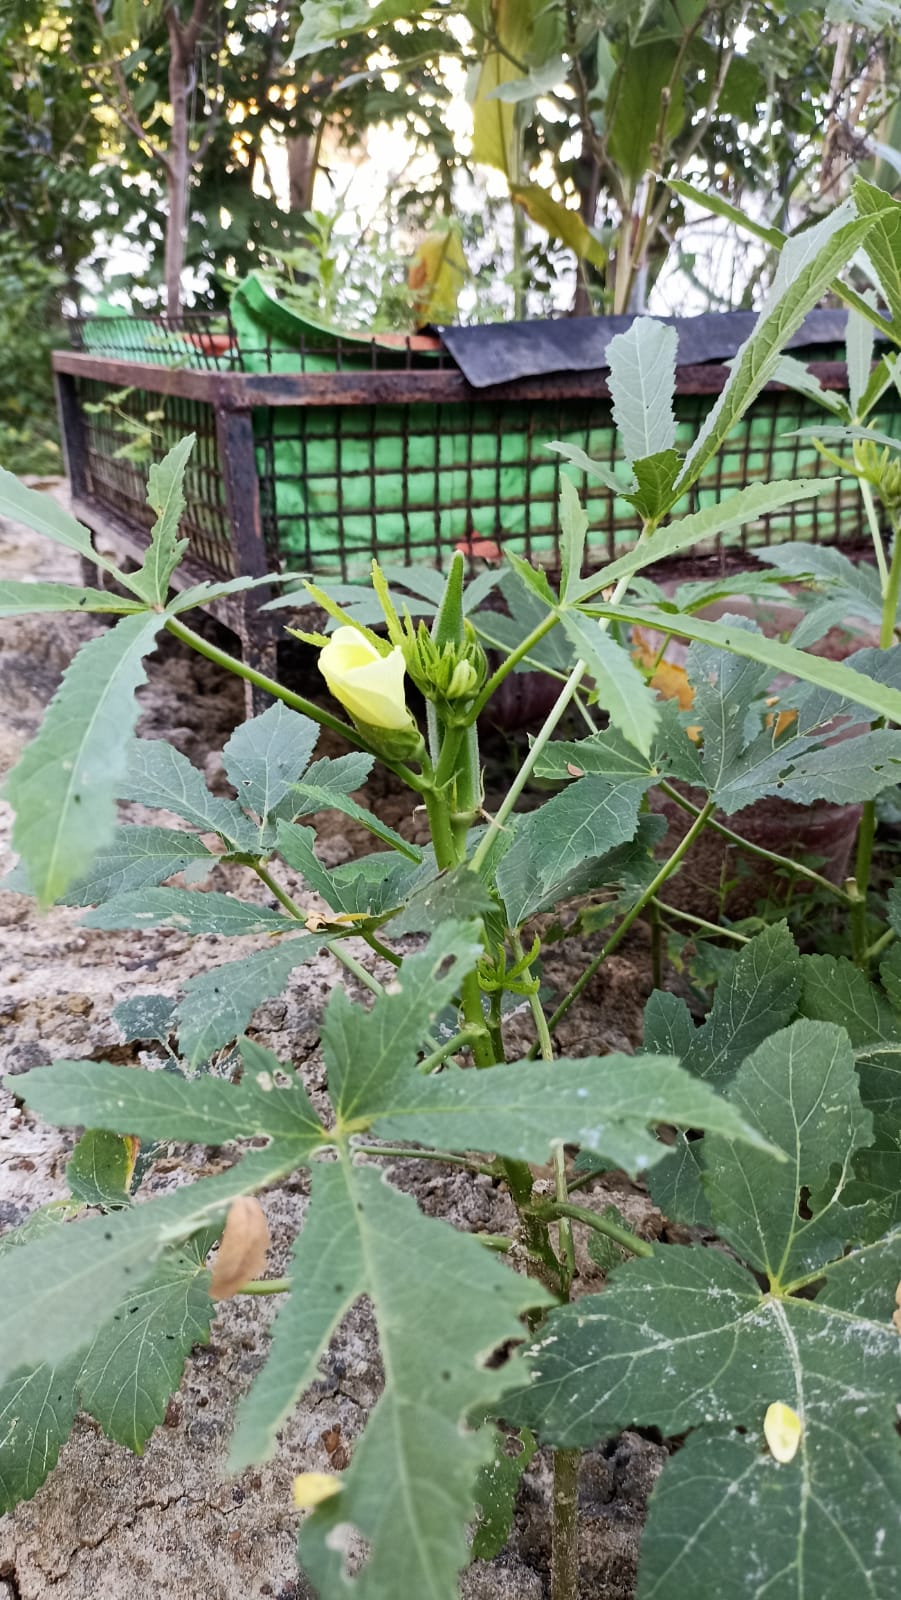
Label: Under-mature